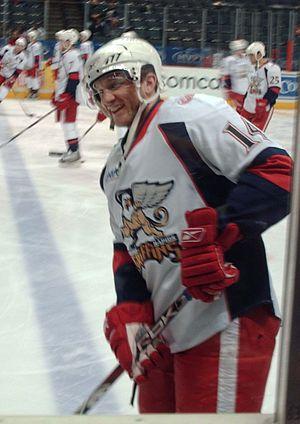
Carl Corazzini est un joueur professionnel américain de hockey sur glace.